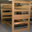
Label: bed